Palo (religion)

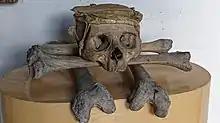
A human skull sitting atop several other human bones in a museum display.

Human bones are also typically included in the "nganga". Some traditions, like Briyumba, consider this an essential component of the spirit-vessel; other initiates feel that soil or a piece of clothing from a grave may suffice. Practitioners will often claim that their "nganga" contains human remains even if it does not. The most important body part for this purpose is the skull, called the "kiyumba". The human bones are termed the "nfumbe", a Palo Kikongo word meaning "dead one"; it characterises both the bones themselves and the dead person they belonged to.